Super Bowl LII

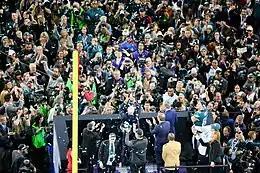
The Philadelphia Eagles are presented with the Vince Lombardi Trophy

Justin Timberlake headlined the Super Bowl LII halftime show, along with his band "The Tennessee Kids" and featuring the University of Minnesota Marching Band. Timberlake performed in two previous Super Bowls: Super Bowl XXXV in 2001 as a member of NSYNC, and Super Bowl XXXVIII in 2004 with Janet Jackson.